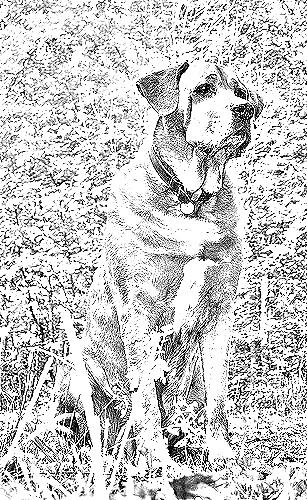
Portrait style: Sketch Portrait